Climate change in Oregon

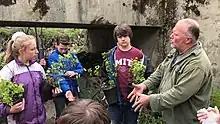
Schoolchildren replanting after a wildfire, 2017

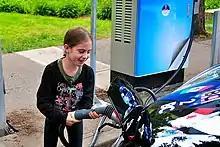
Electric vehicle charging

"Climate change can increase the frequency and severity of fires that burn forests, grasslands, and desert vegetation. Since 1984, about 4 percent of the land in Oregon has burned per decade. The changing climate is likely to more than double the area in the Northwest burned by forest fires during an average year by the end of the 21 st century. Although drier soils alone increase the risk of wildfire, many other factors contribute to fires, and forests in the Western Cascades may be less vulnerable to climate change than those in the Eastern Cascades".